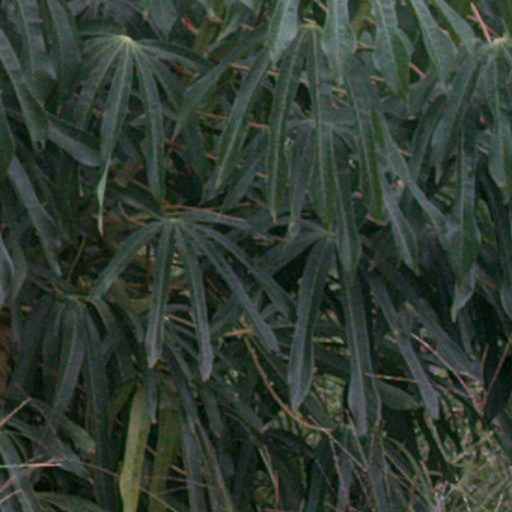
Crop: cassava